Ramayan 3392 A.D.

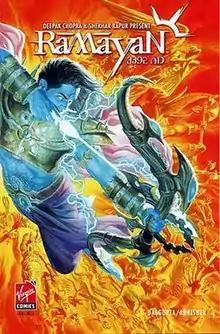
The first cover of "Ramayan 3392 A.D."by Alex Ross

Ramayan 3392 A.D. (formerly called "Ramayan Reborn") is a comic book series published by Virgin Comics based upon the Ramayana. It is written by Shamik Dasgupta, the art is by Abhishek Singh, and it is a brainchild of Deepak Chopra and Shekhar Kapur. It features a re-imagining of the historical classic in a post-apocalyptic future.